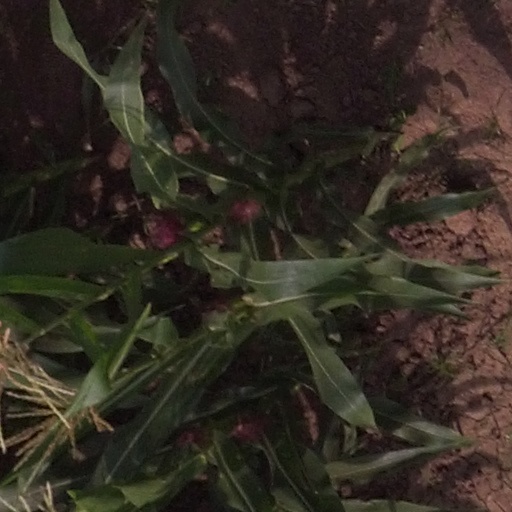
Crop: maize; corn